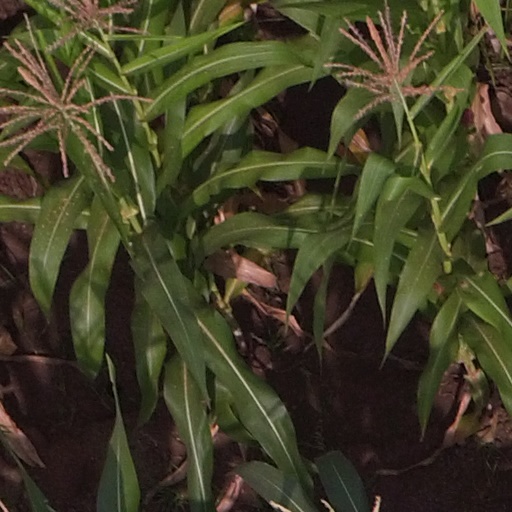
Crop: maize; corn